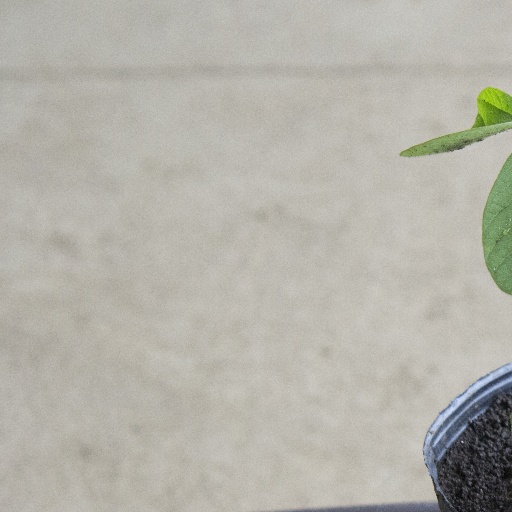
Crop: soybean